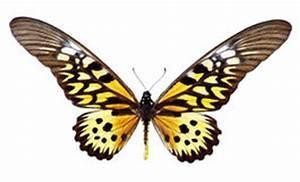
butterfly